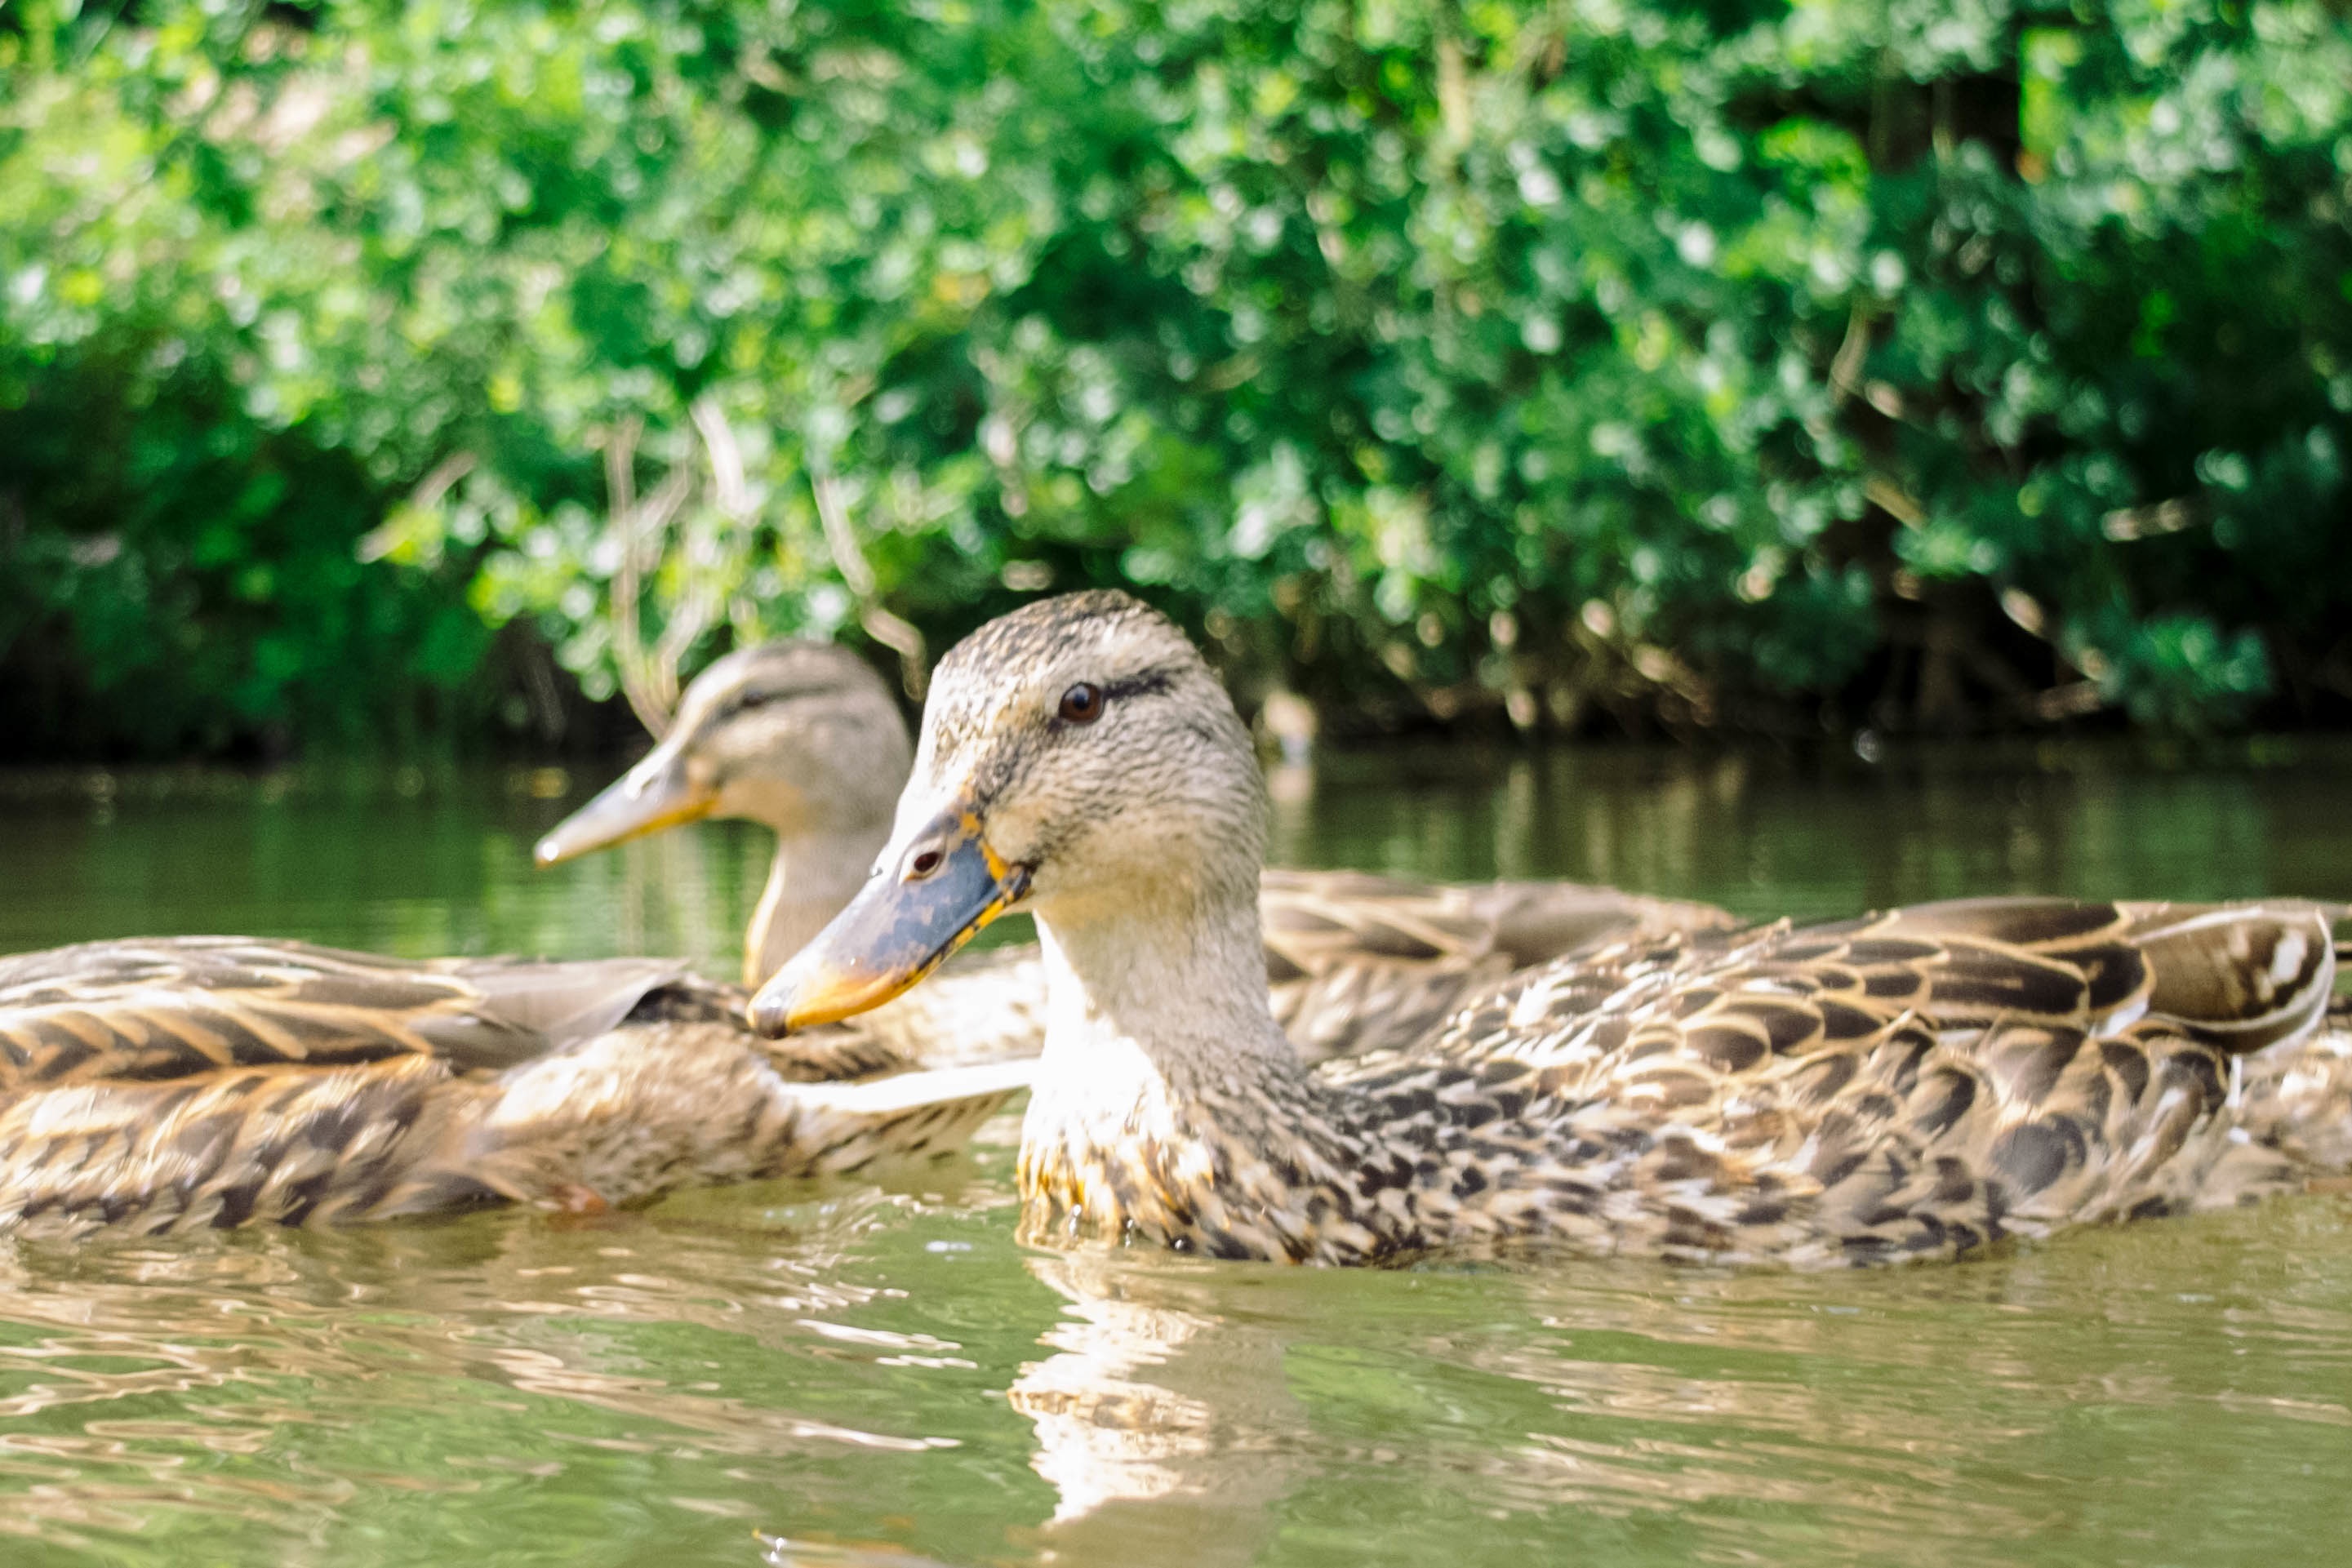
nature, bird, wildlife, beak, fauna, duck, vertebrate, waterfowl, water bird, mallard, shorebird, ducks geese and swans